Tragic Kingdom

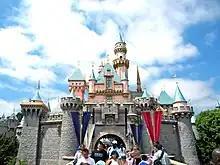
The title "Tragic Kingdom" is a play on words for Disneyland's nickname, The Magic Kingdom.

"Tragic Kingdom" was recorded in 11 studios in Los Angeles, starting in March 1993 and released in October 1995. During one of these recording sessions, the band was introduced to Paul Palmer, who had previously worked with Bush and was interested in working on No Doubt's new album. After mixing the first single with David J. Holman, "Just a Girl", Palmer and Holman went on to do the same to the rest of the record. He wanted to release the album on his own label, Trauma Records, which was already associated with Interscope, and succeeded in getting the contract.